St. Olaf's Church in Tyrvää (book)

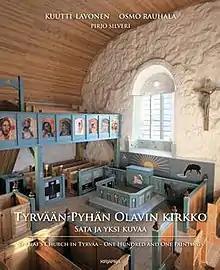

St Olaf's Church In Tyrvää – One Hundred and One Paintings is a book published in 2010 by Kirjapaja. In the book Pirjo Silveri describes how the medieval St Olaf's Church in Tyrvää, Sastamala, Finland was reconstructed by hand after it was burned in 1997. Finnish contemporary painters Kuutti Lavonen and Osmo Rauhala made all the paintings. The painting are presented in the book, as are the artists. The material for the book consists of thousands of photos, interviewing tapes, notes and press clippings.